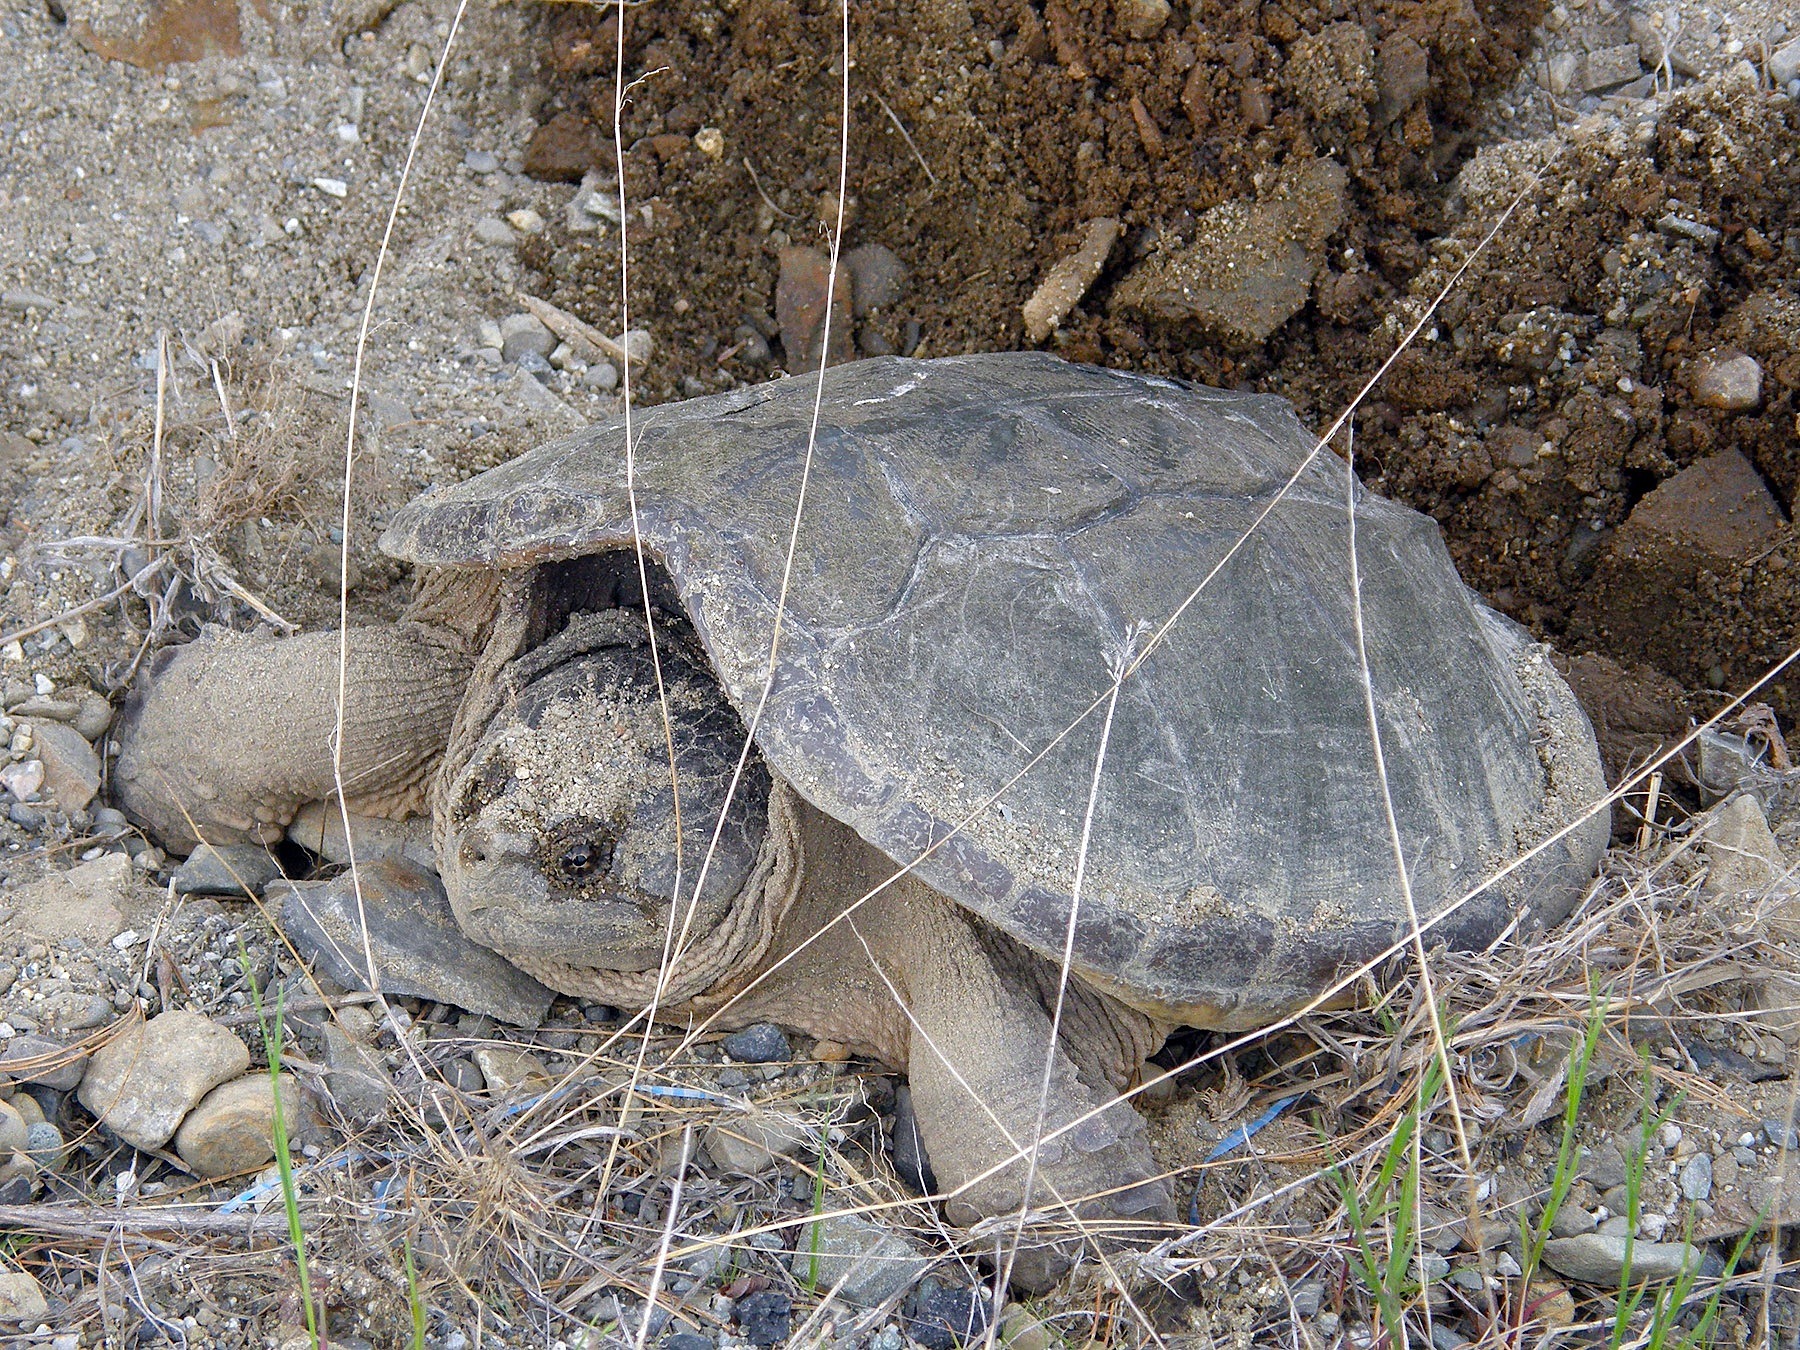
nature, forest, wildlife, macro, turtle, sea turtle, reptile, fauna, close up, trees, outside, tortoise, vertebrate, maine, acadia national park, common snapping turtle, emydidae, snapping turtle